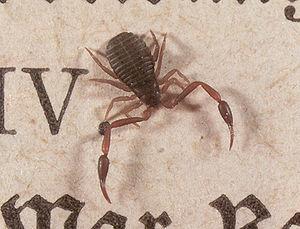
Chelifer cancroides, unique représentant du genre Chelifer, est une espèce de pseudoscorpions de la famille des Cheliferidae. Ce pseudoscorpion peut être nommé scorpion des livres ou chélifère cancroïde.
Les pseudoscorpions, connus également sous le nom de « faux scorpions » ou chernètes, sont des arachnides. Le pseudoscorpion ne possède pas la fameuse queue du scorpion.